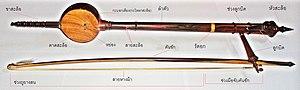
Le salo, ou saw lo, est un violon à pointes thaïlandais à trois cordes, originaire de Lan Na dans le nord. Il s'accorde aujourd'hui avec trois fils de métal, alors que par le passéil s'agissait de cordes en soie.